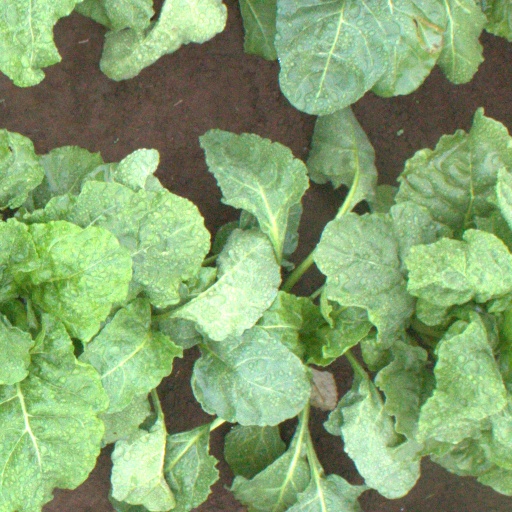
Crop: sugar beet